Buckmaster Pond

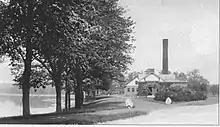
Pumping Station on South Side of Pond in 1910

The pond is a kettle, a small pond created by glacial melt-water during the last glacial maximum. It is named after John Buckmaster, an early settler who died in 1752 and was the first person to be buried in the Old Westwood Cemetery. The pond appears in historical records as early as 1827, when it was used for baptisms.